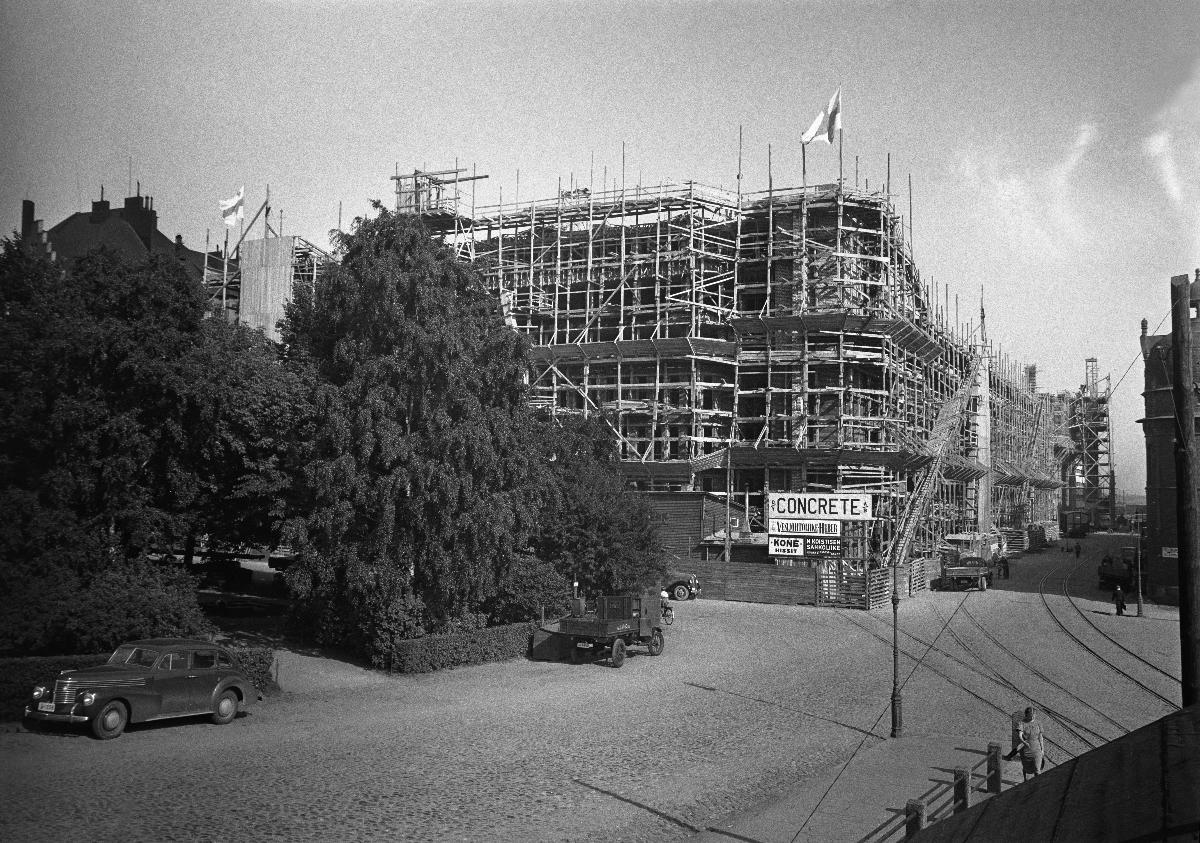
Konttorirakennuksen rakentamista Katajanokalla
Kontorsbyggnadsbygge på Skatudden; Construction of an office building in Katajanokka
sisällön kuvaus: Maakauppiaitten Osakeyhtiön ja Kauppiaitten keskuskunnan konttorirakennuksen rakentamista Kauppiaankadun ja Kruunuvuorenkadun kulmassa Katajanokalla Helsingissä 7.8.1939. content description: The construction of the office building of Maakauppiaitten Osakeyhtiö and Kauppiaitten keskuskunta in Katajanokka district in Helsinki 7.8.1939. innehållsbeskrivning: Maakauppiaitten Osakeyhtiös och Kauppiaitten keskuskuntas kontorsbyggnadsbygge i hörnet av Kronbergsgatan och Köpmansgatan på Skatudden i Helsingfors 7.8.1939.
Kuvaaja: Sundström, Hugo, kuvaaja
Vuosi: 1939
Paikka: Suomi, Uusimaa, Helsinki, Katajanokka Helsinki; Suomi, Uusimaa, Helsinki
Aiheet: HBL; rakennustyömaat; toimistorakennukset; rakennustyöt; arkitektur; kontorsbyggnader; byggplatser; bygge; Maakauppiaitten Oy; Kauppiaitten Keskuskunta; building sites; office buildings; construction works; architecture; buildings; construction sites; construction; byggnadsarbeten